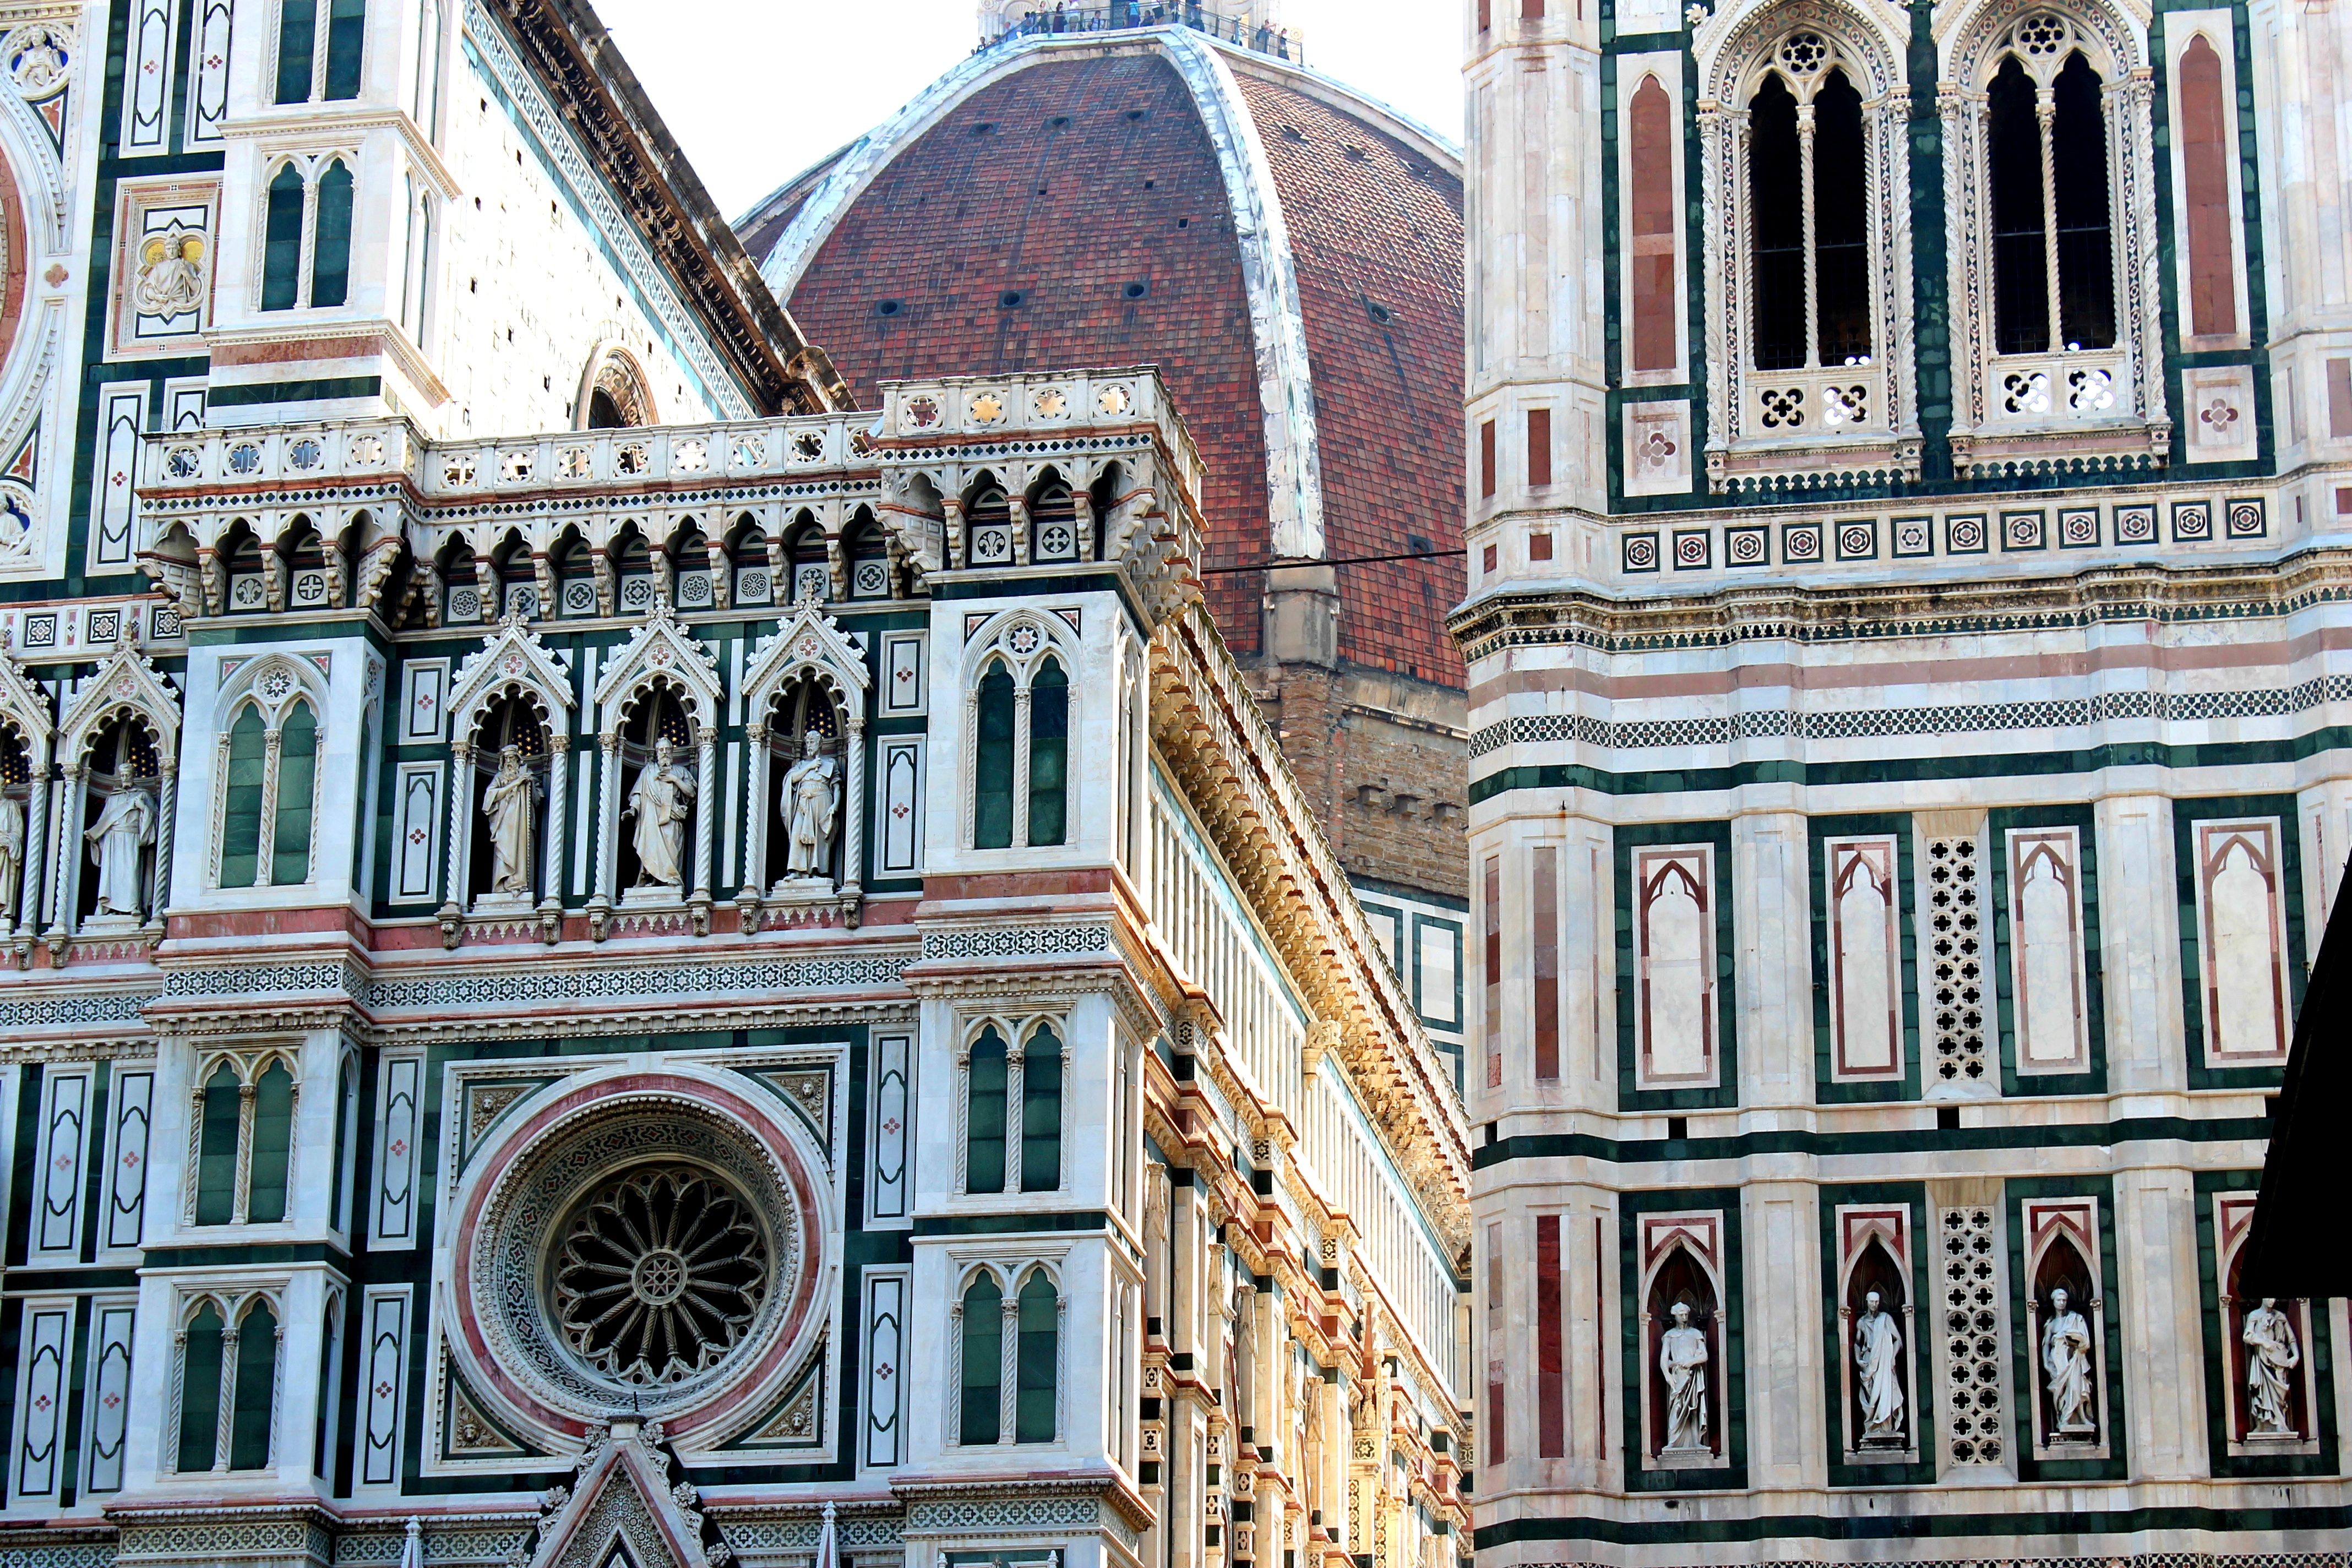
architecture, house, window, building, palace, downtown, landmark, facade, cathedral, synagogue, history, basilica, metropolis, urban area, ancient history